List of units and formations of the Spanish Army 1990

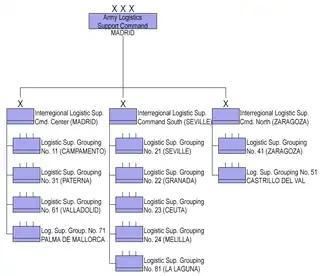
Army Logistic Support Command organization (click to enlarge)

The three interregional logistic support commands were created in 1987 and subordinates to the Army Logistic Support Command. Each logistic support grouping managed all the vehicle parks, workshops, ammunition magazines and other logistic services in their assigned area.